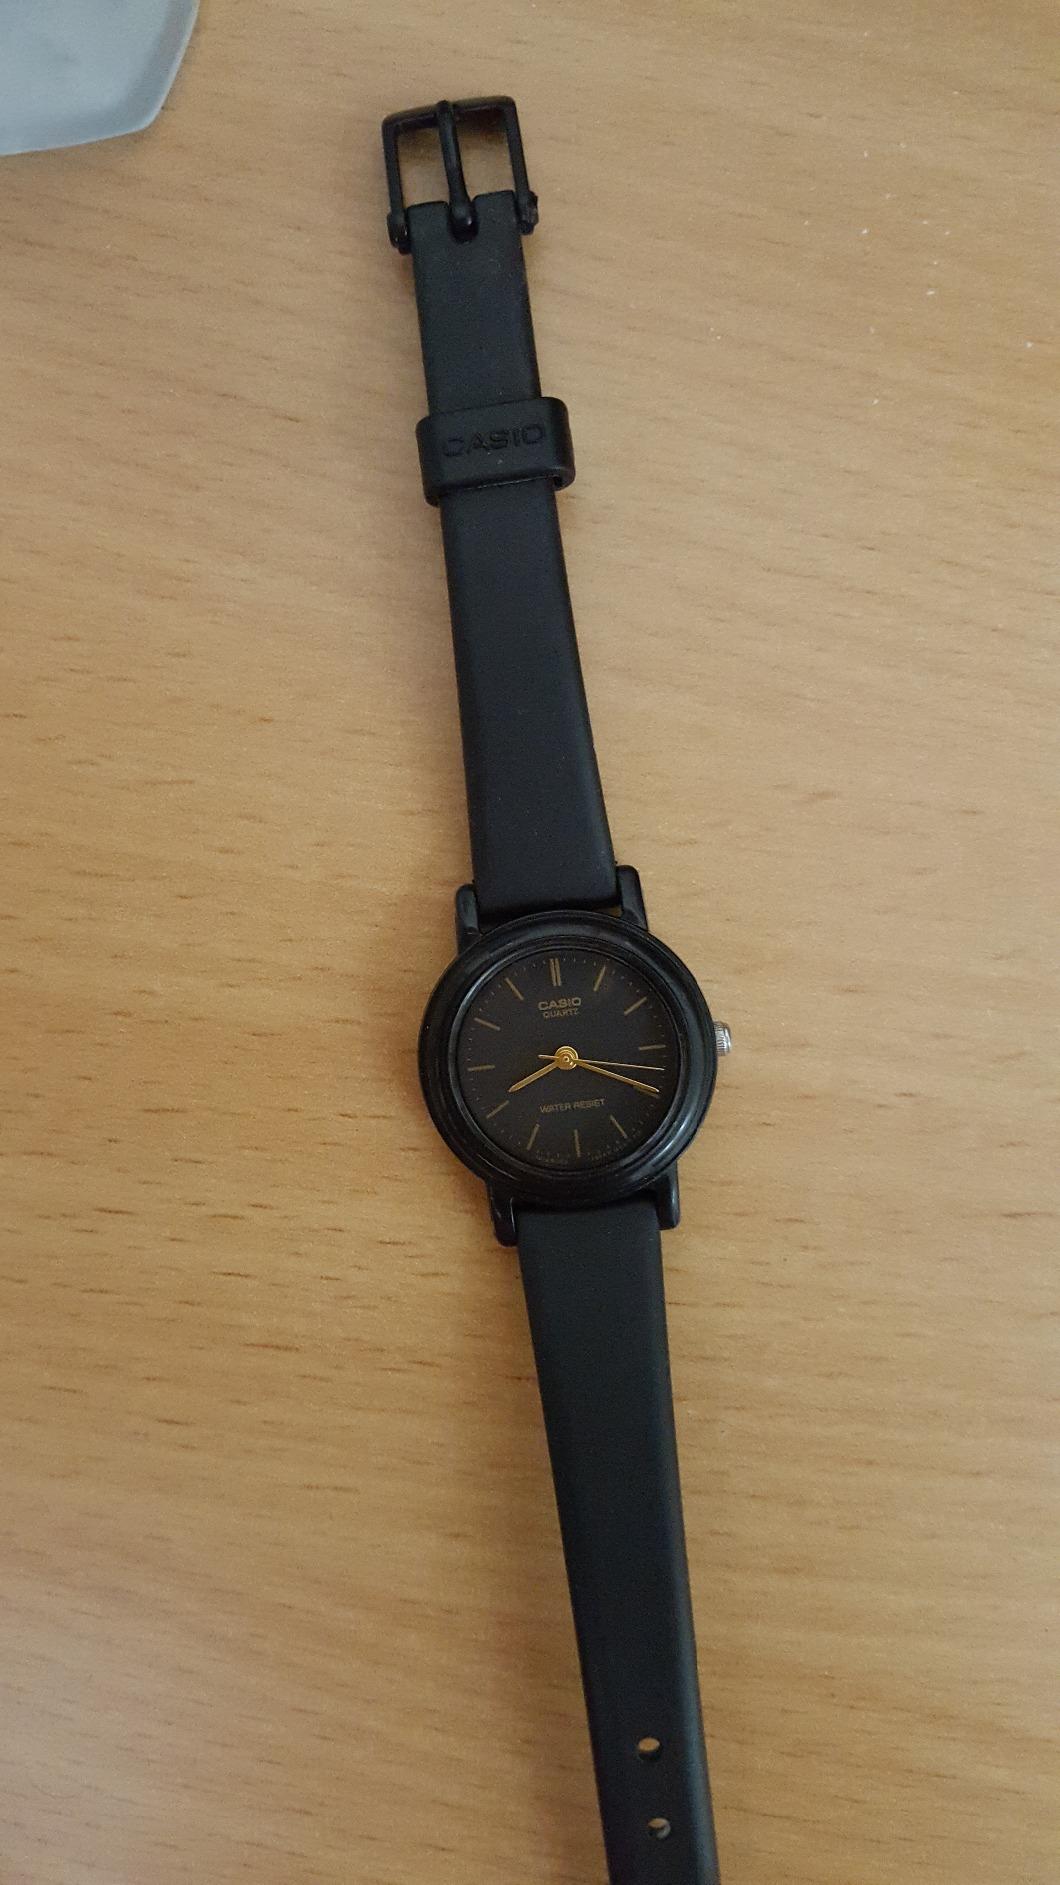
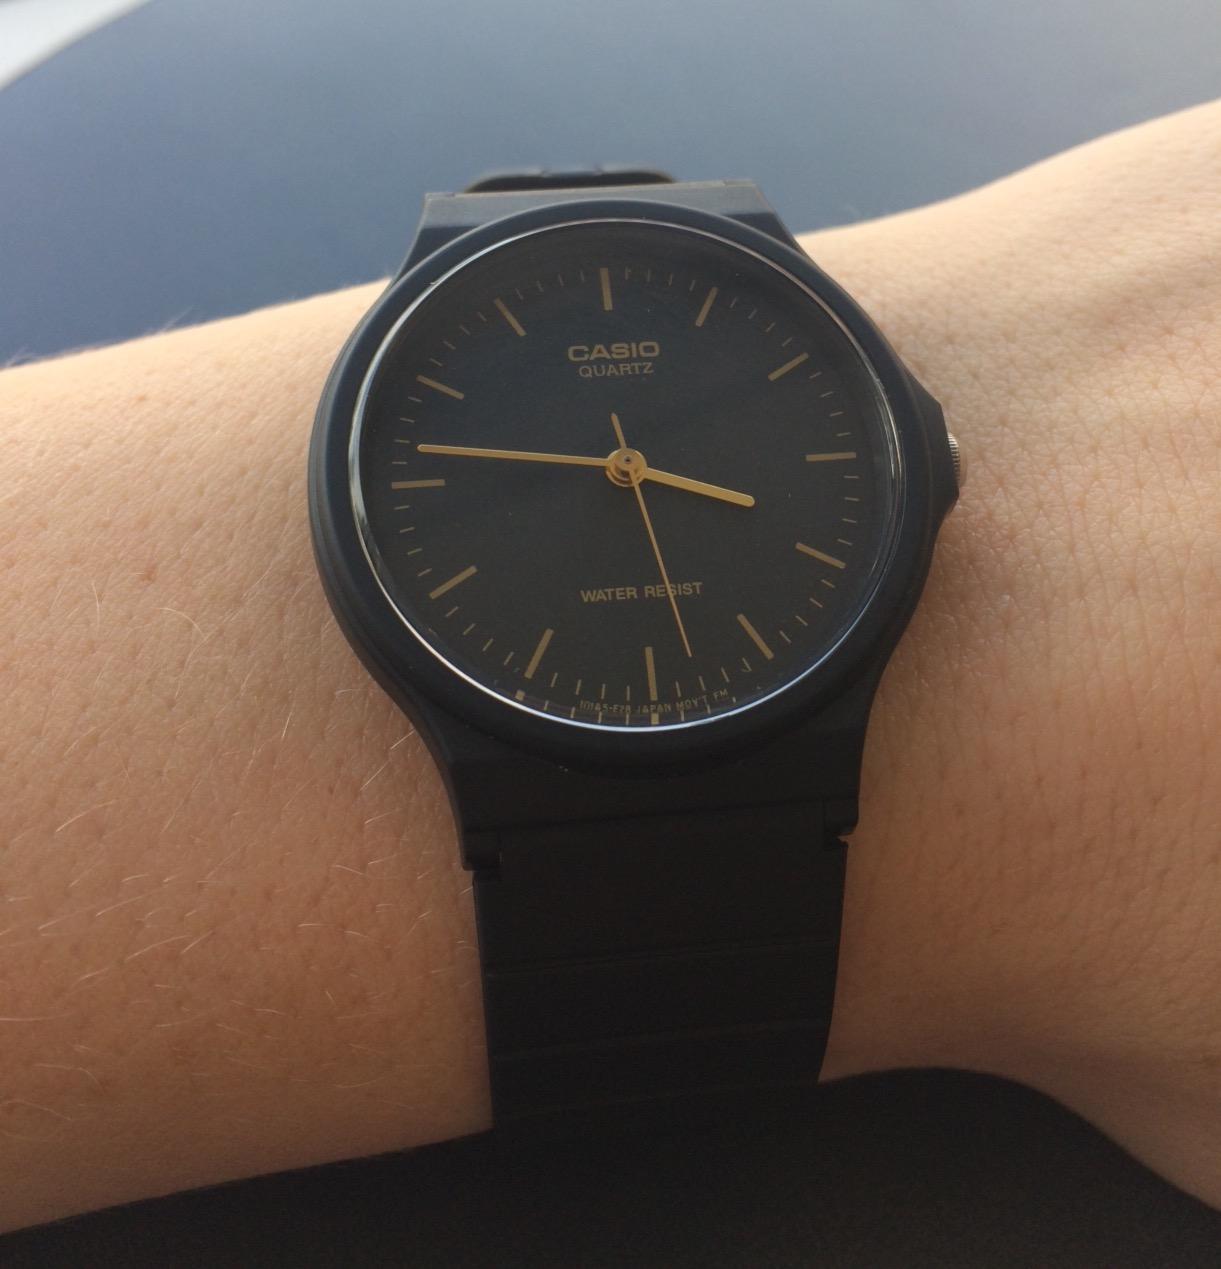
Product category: accessories_watch
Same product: no